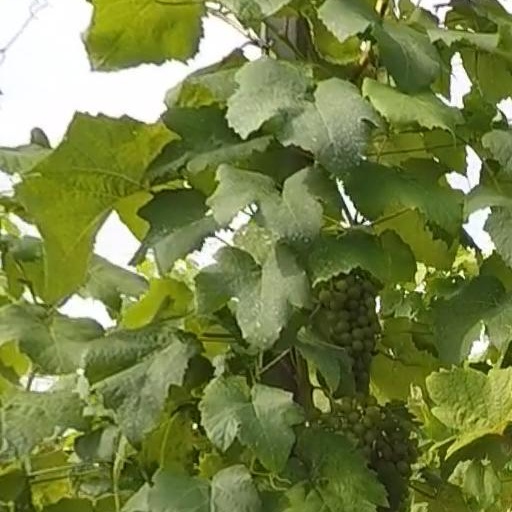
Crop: grape